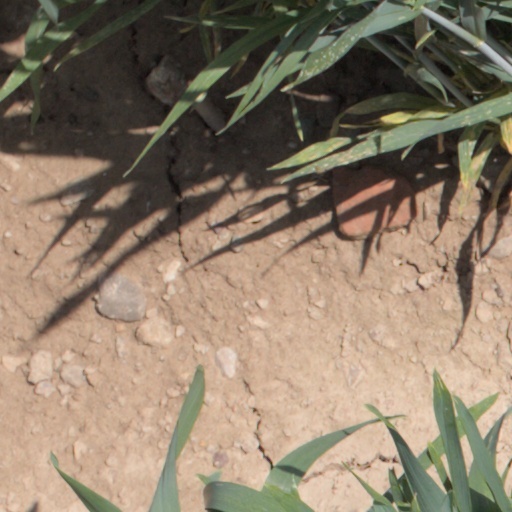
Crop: wheat